Lost Everything

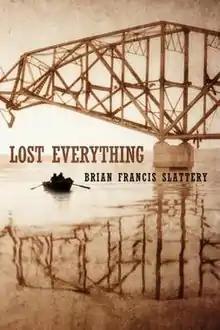

Lost Everything is an apocalyptic science fiction novel by Brian Francis Slattery, published in 2012 by Tor Books. The novel received the 2012 Philip K. Dick Award.